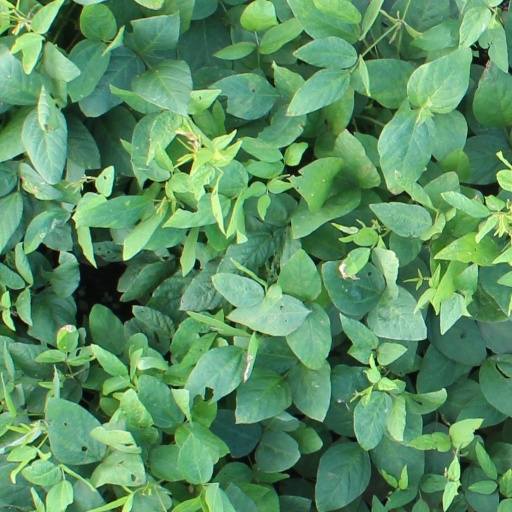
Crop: soybean